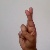
The image shows a hand gesture representing the letter 'R' in Indian Sign Language.